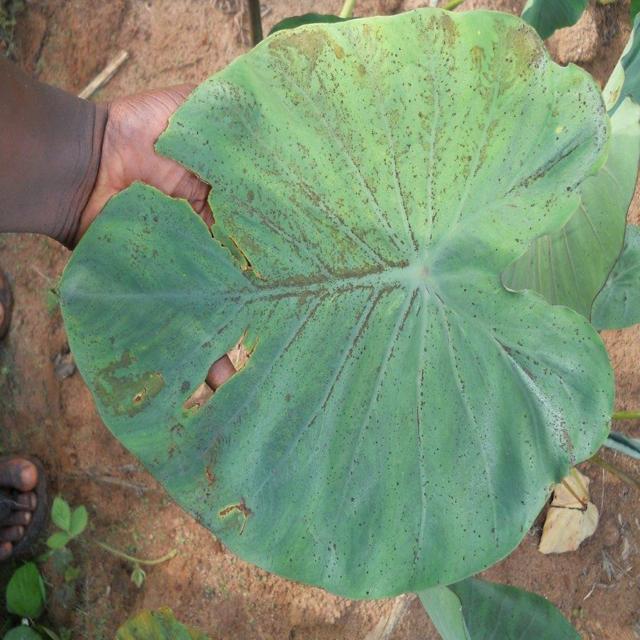
Label: Early_Blight